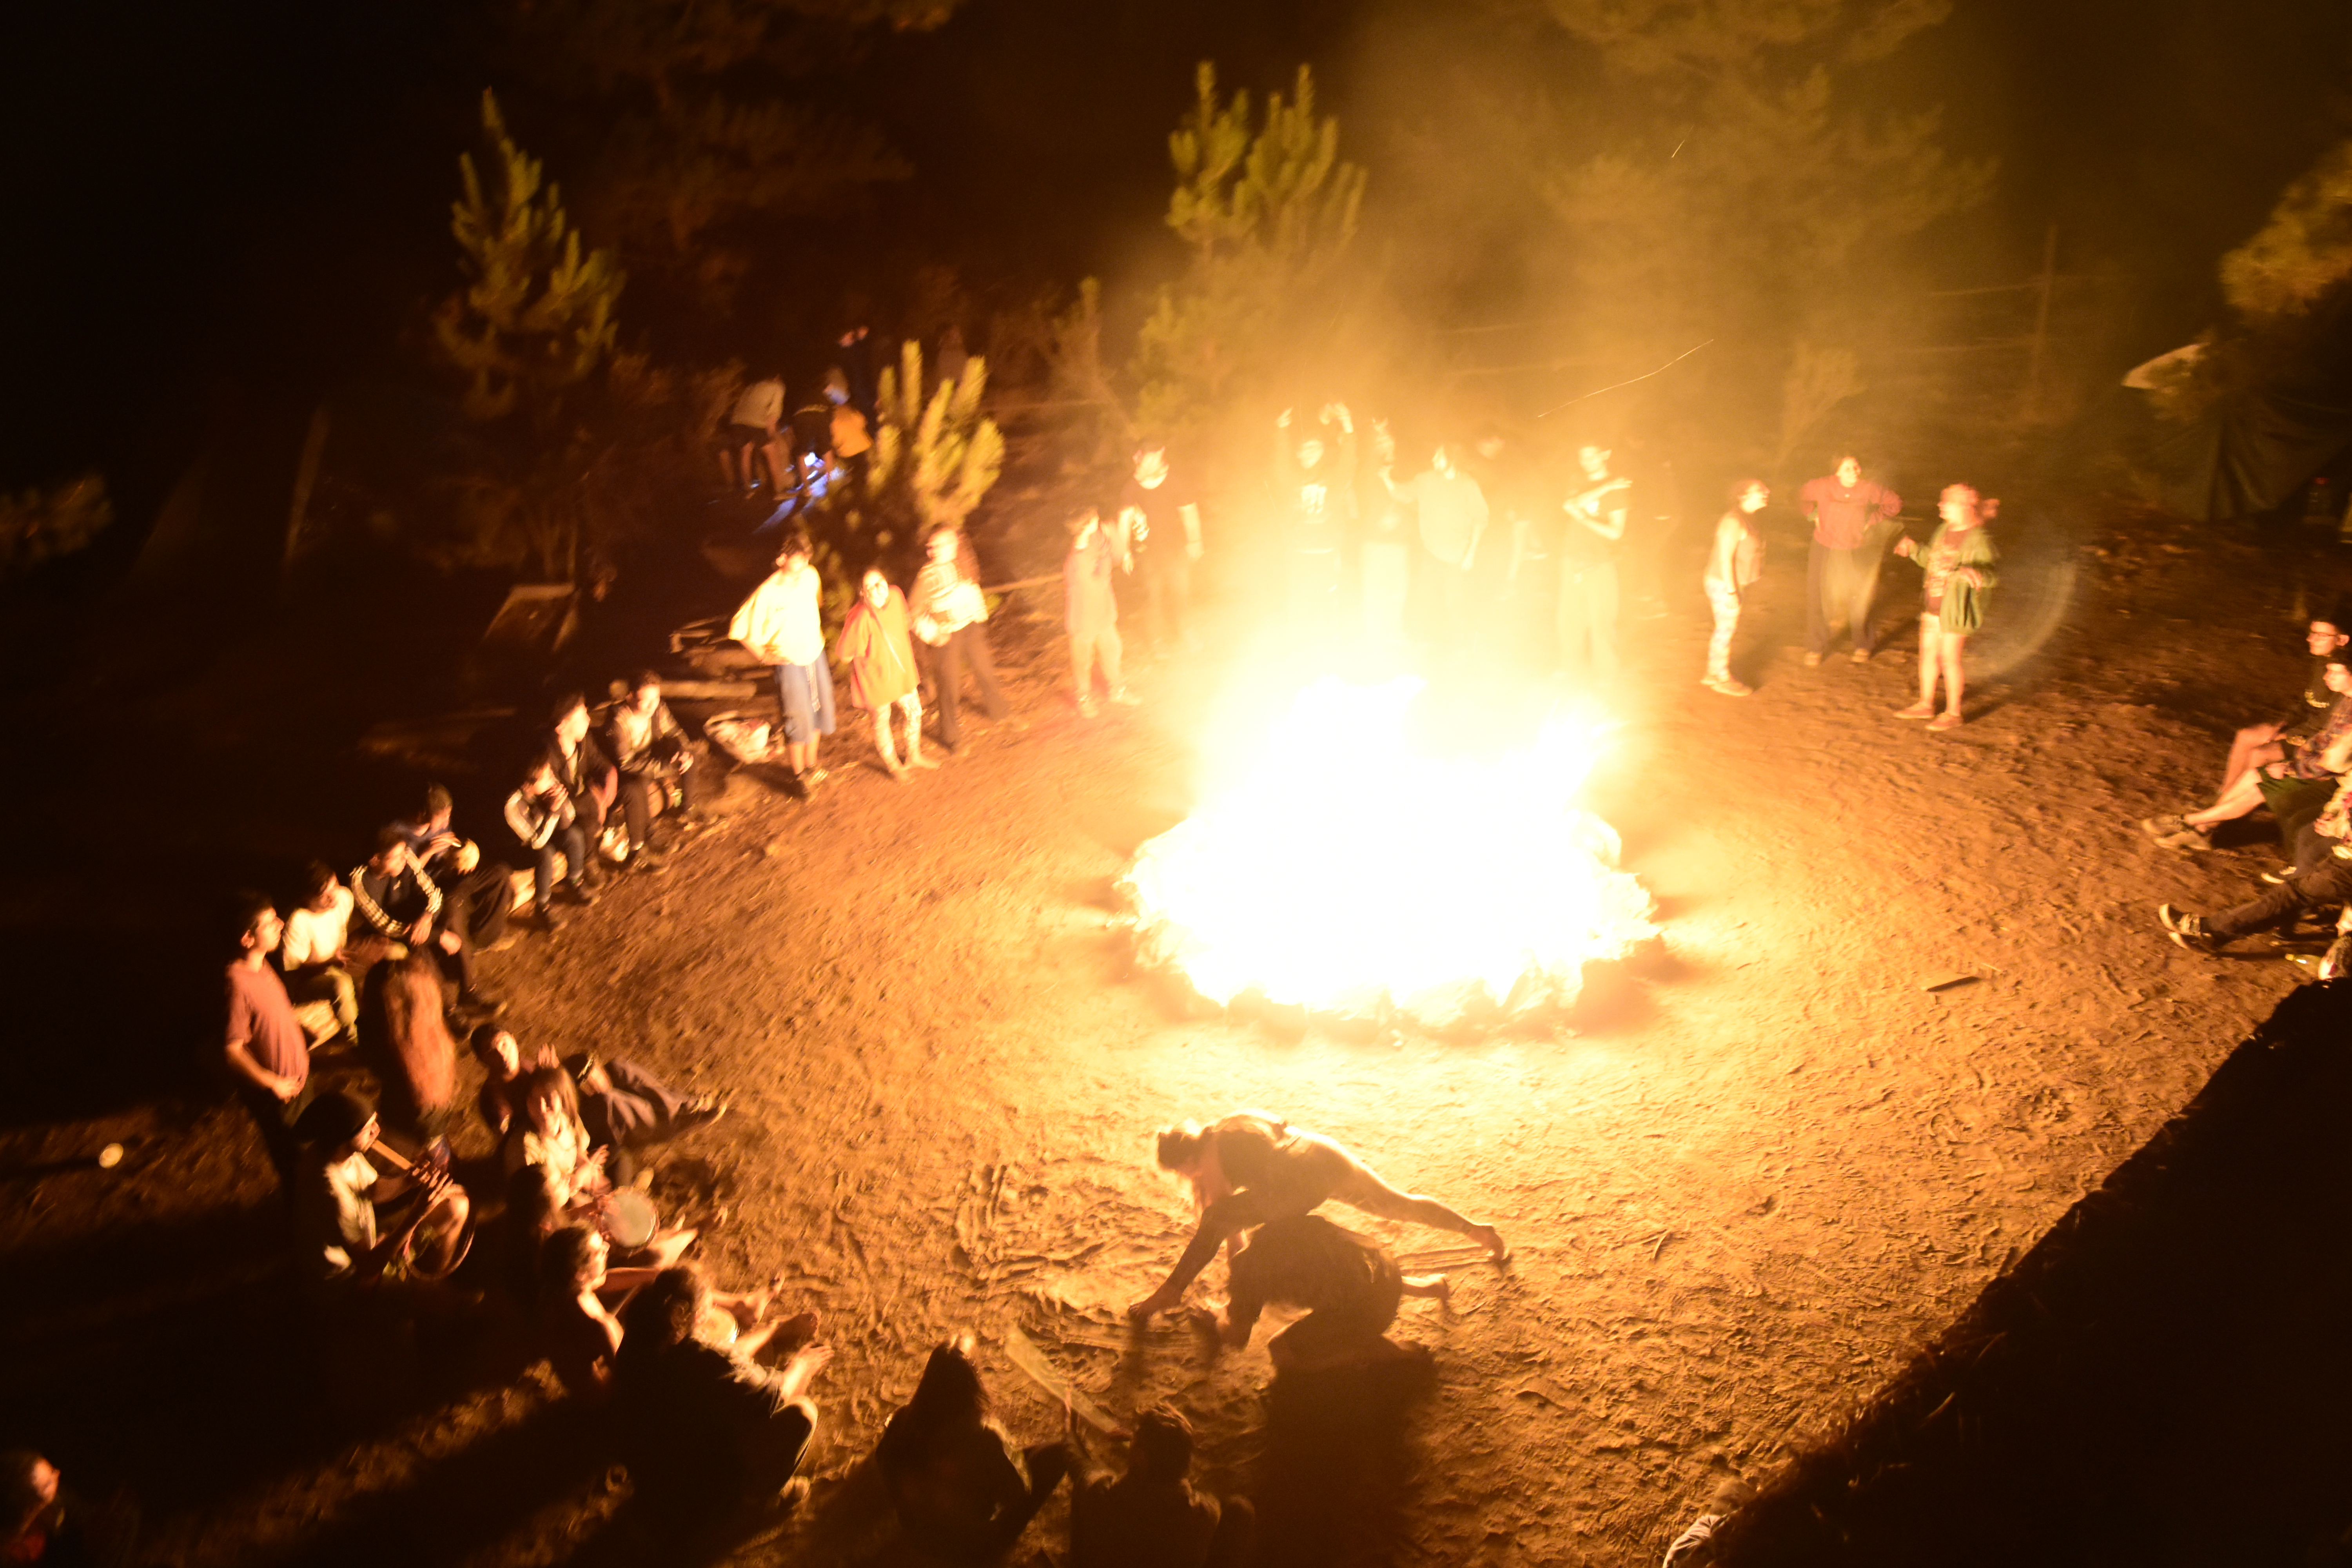
fire, heat, light, flame, night, sky, event, fun, campfire, bonfire, tradition